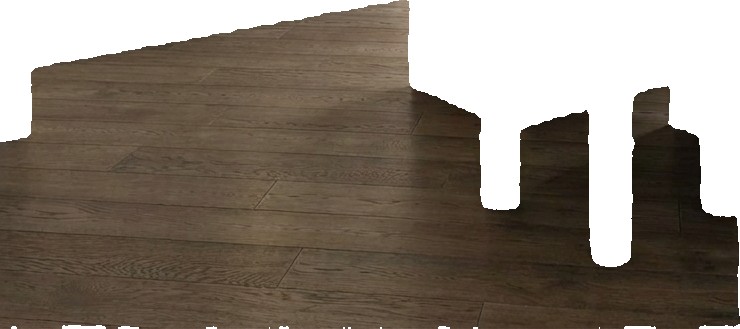
Surface category: floors